EuroBasket 2011

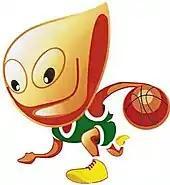
Official mascot

A public contest was introduced to create the logo for the competition. 49 designs were presented initially to the organizers and the best three were sent to FIBA Europe, which selected the winning design. The author of it was designer Kęstutis Koira. The EuroBasket 2011 logo was unveiled on 24 January 2009 in Cido Arena, Panevėžys, during the final game of the Lithuanian Basketball Federation Cup. It displays the Columns of Gediminas overlaid on a backboard.